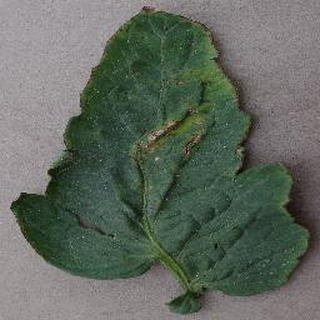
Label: tomato_bacterial_spot